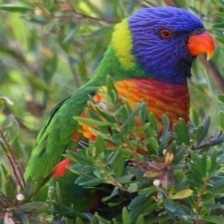
Species: RAINBOW LORIKEET
Scientific name: TRICHOGLOSSUS MOLUCCANUS
ImageNet parent category: lorikeet